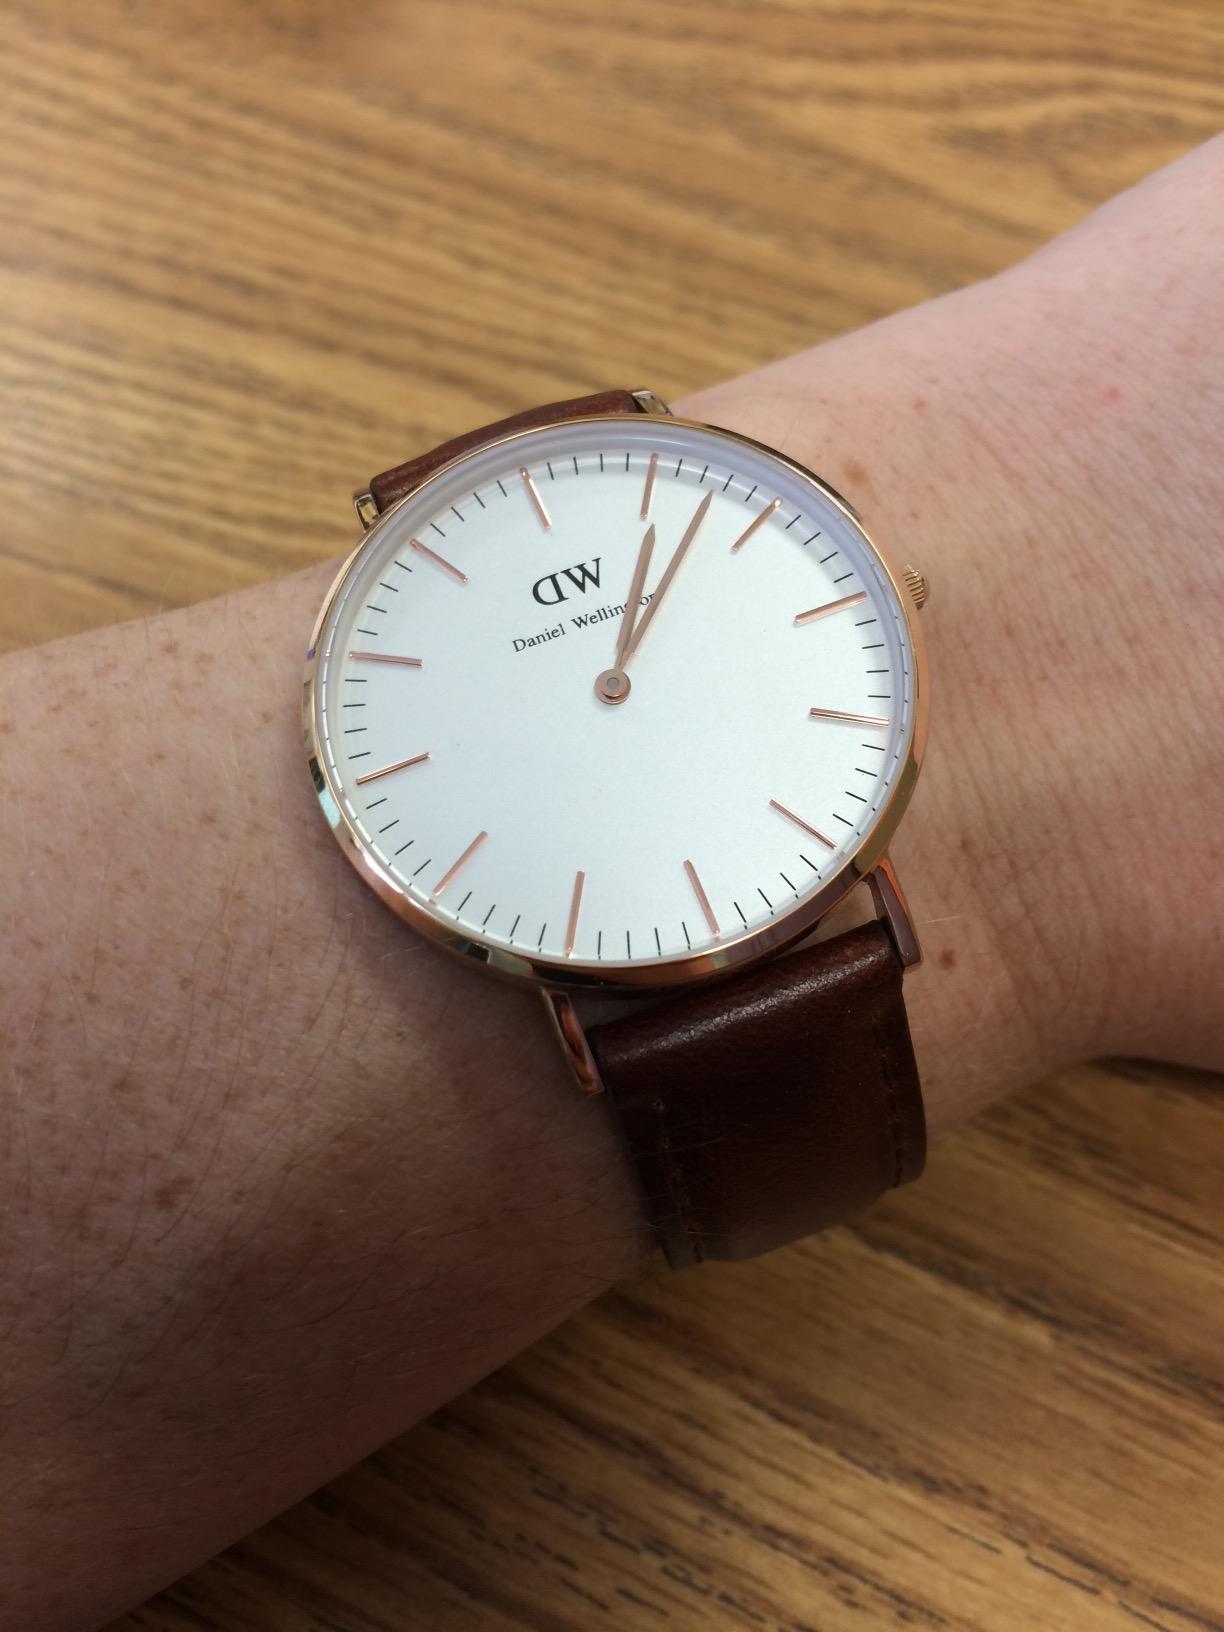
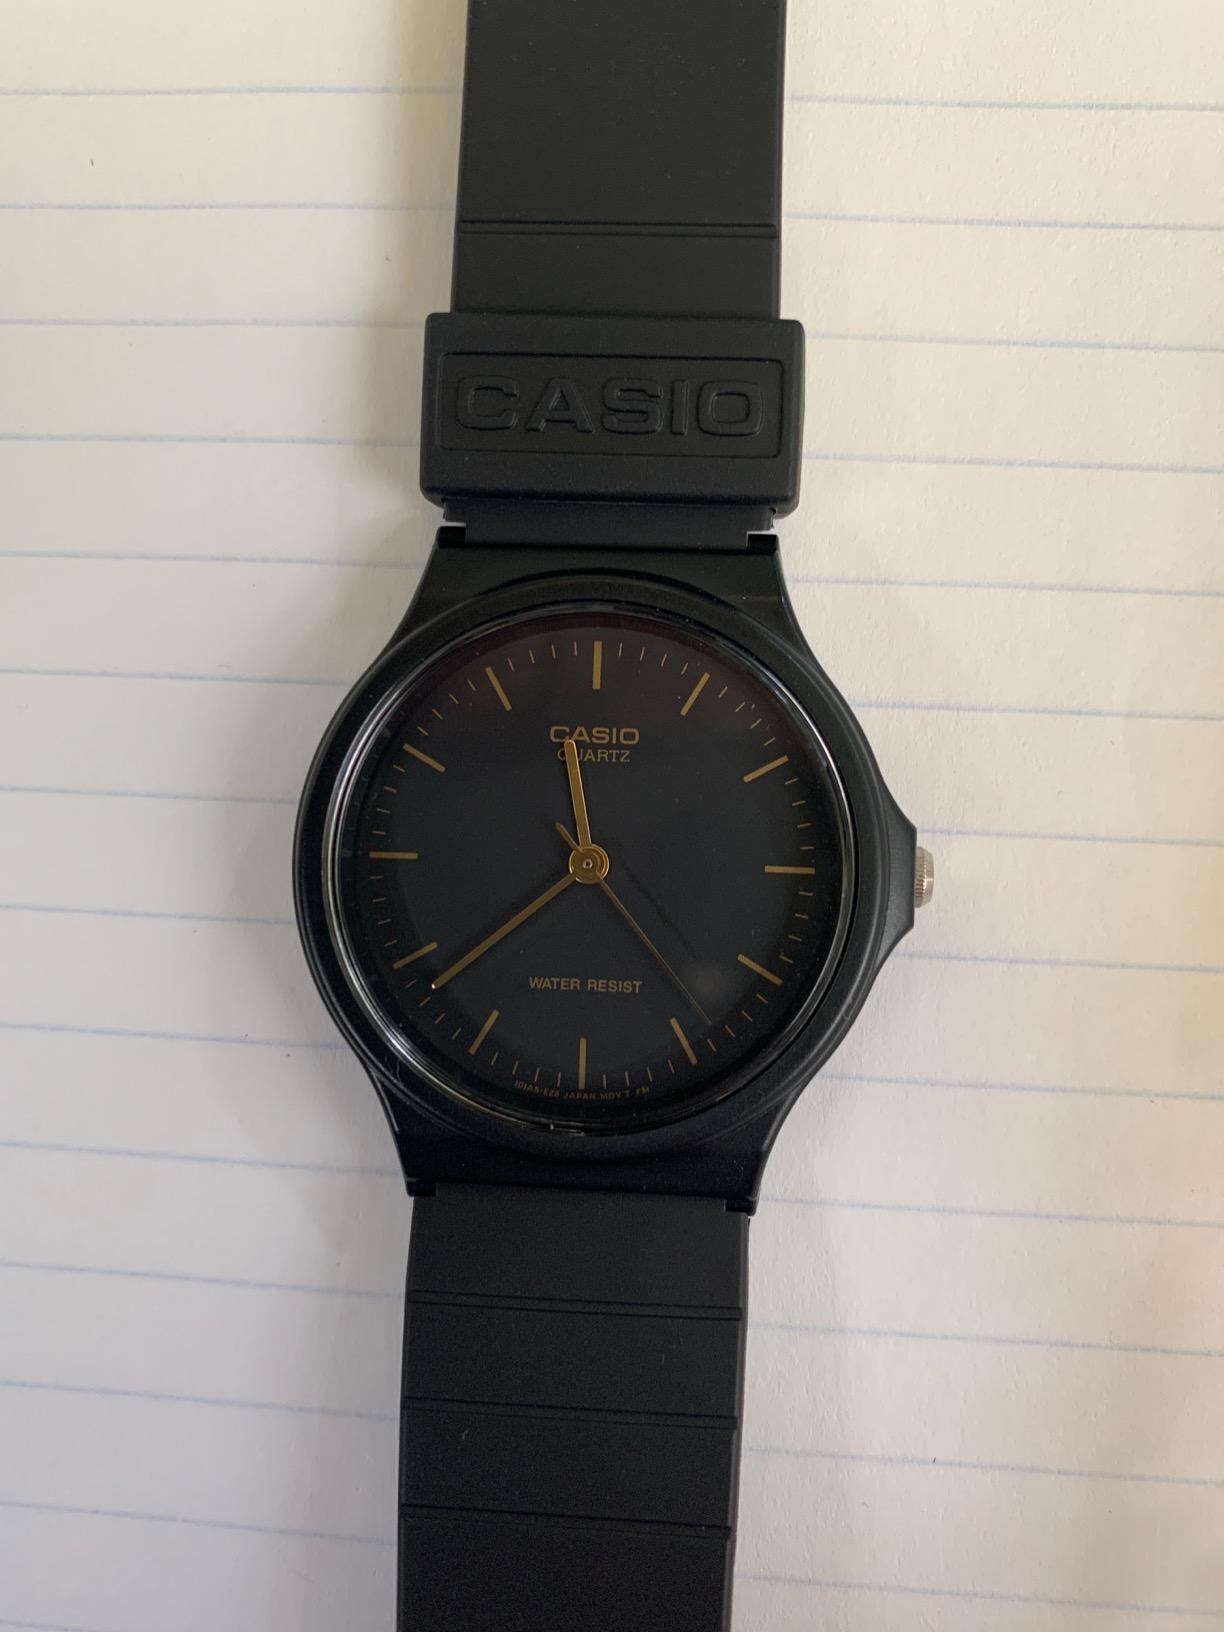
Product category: accessories_watch
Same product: no